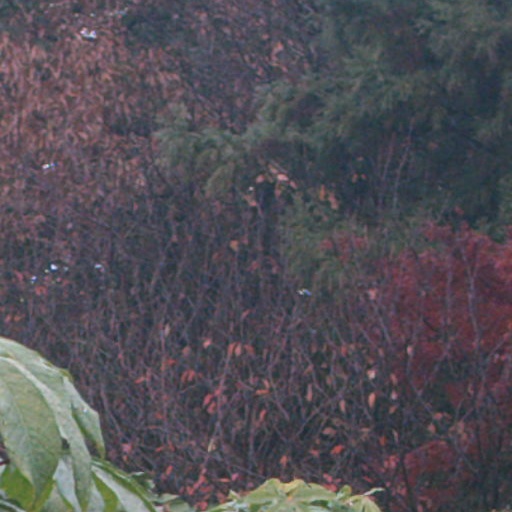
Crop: cassava